Harry Rowohlt

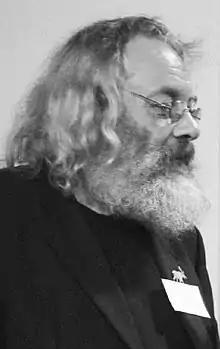
Harry Rowohlt (October 2003)

Harry Rowohlt (27 March 1945 – 15 June 2015) was a German writer and translator. He also played the role of a derelict in the famous German weekly-soap Lindenstraße.